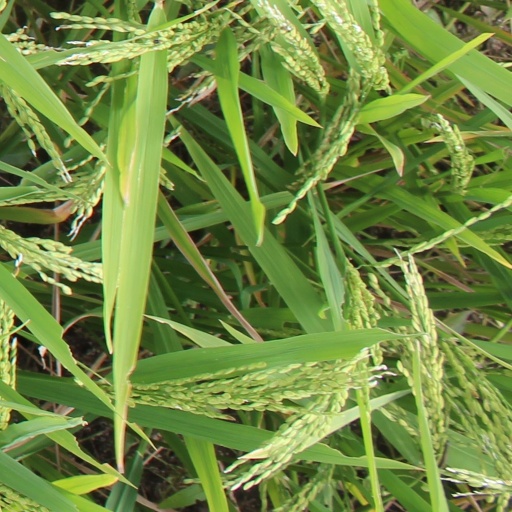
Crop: rice